Answer in natural language. Considering the relative positions, is room with bed covered in bedsheet above or below brown side table with a drawer? Choose between the following options: below or above
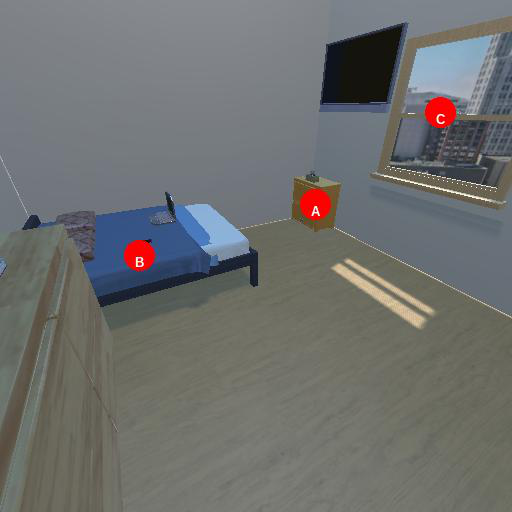
<answer>below</answer>